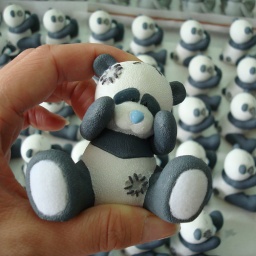
The figurines are checked carefully before they are packed into their boxes with the collectors card and in box brochure.